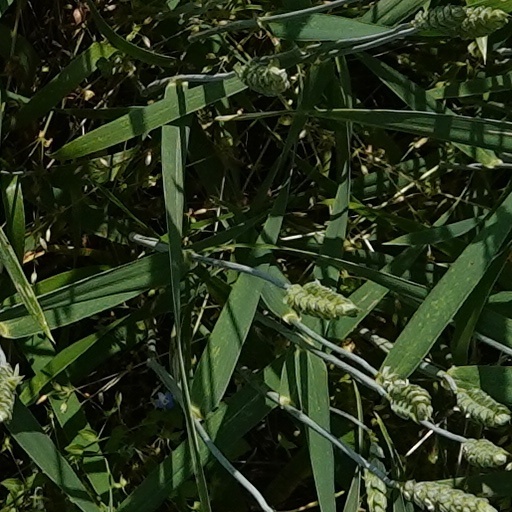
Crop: wheat